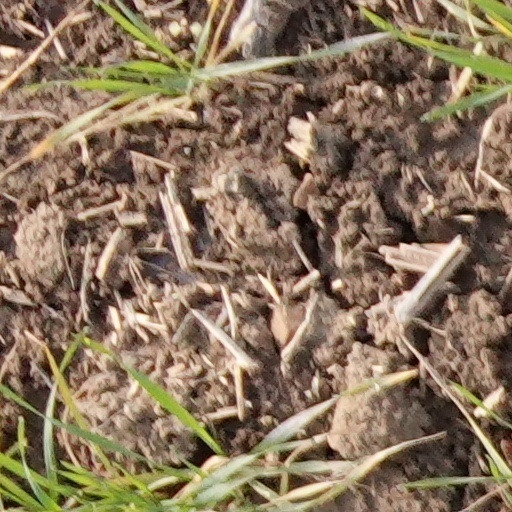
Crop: wheat